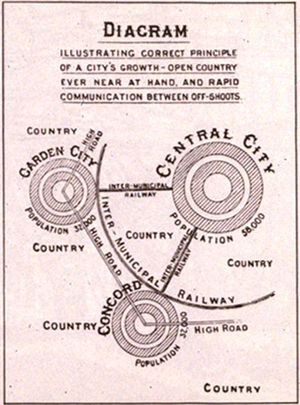
Soveby / Oprindelse
Ebenezer Howard diagram af havebyen (Garden City).
En soveby er betegnelsen for et område i omegnen af og uden for en større by, som næsten kun består af boliger, med meget få eller ingen forretninger, service- og kulturinstitutioner og lignende.